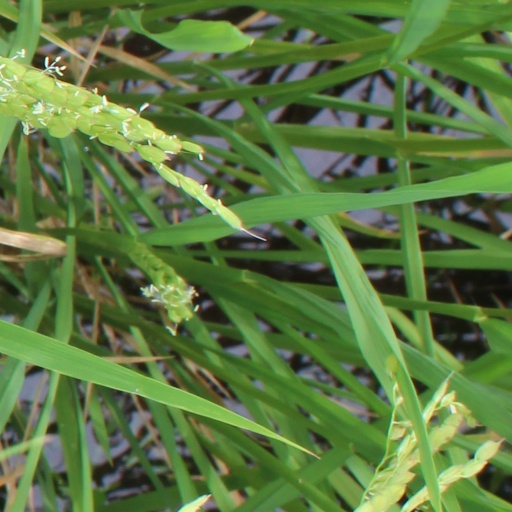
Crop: rice